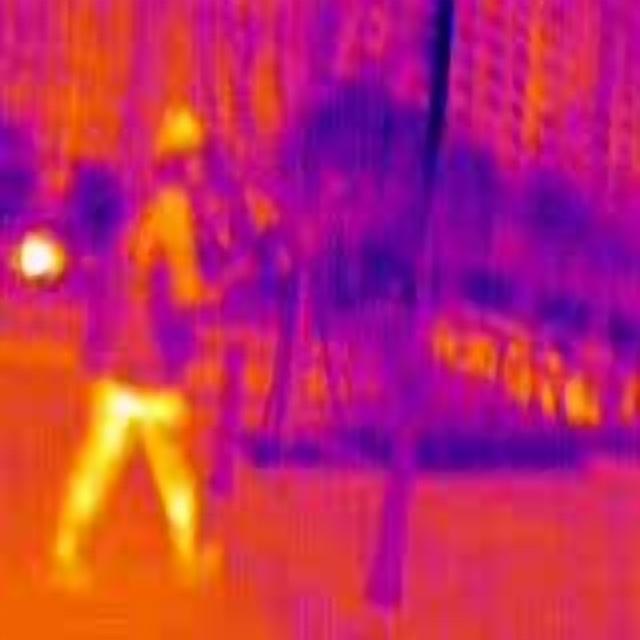
Detected objects:
label: person